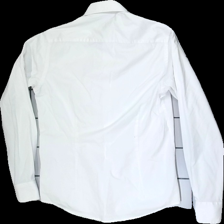
View: back
Type: Shirt
Category: Men
Brand: Dressman
Colors: White
Material: 100%cotton
Cut: Regular
Size: S
Season: Spring
Smell: Minor
Price range: 50-100
Recommended usage: Reuse